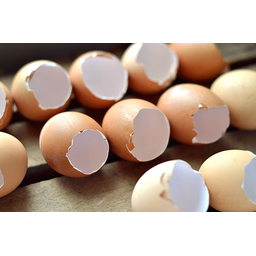
Label: eggshells